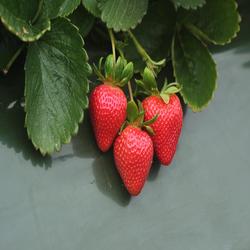
Label: Strawberry